Metropolis (2001 film)

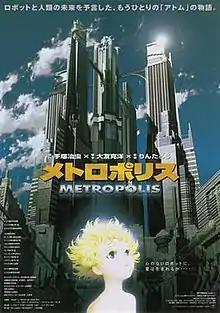
Theatrical release poster

is a 2001 Japanese animated cyberpunk drama film loosely based upon Osamu Tezuka's 1949 manga of the same name. The film was directed by Rintaro, written by Katsuhiro Otomo, and produced by Madhouse, with conceptual support from Tezuka Productions.